Mingde Dam

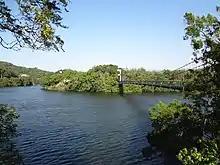
Mingde Reservoir

Mingde Dam is a rockfill dam across the Laotianliao River in central Touwu Township, Miaoli County, Taiwan. The Mingde Reservoir ( "Míngdé Shuǐkù") behind the dam serves mainly for irrigation and municipal water supply for Miaoli City. The dam consists of a main embankment high and long, holding back a reservoir with a capacity of 17.1 million cubic metres (14,350 acre feet). The dam and reservoir control runoff from a catchment area of . A spillway located to the north of the main dam consists of a six-bay gated overflow section, with a release capacity of .